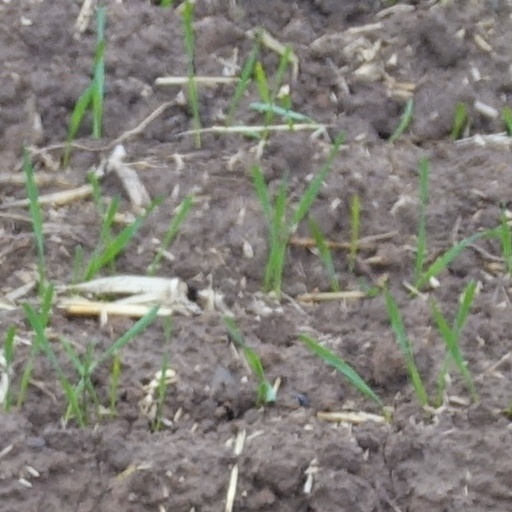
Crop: wheat